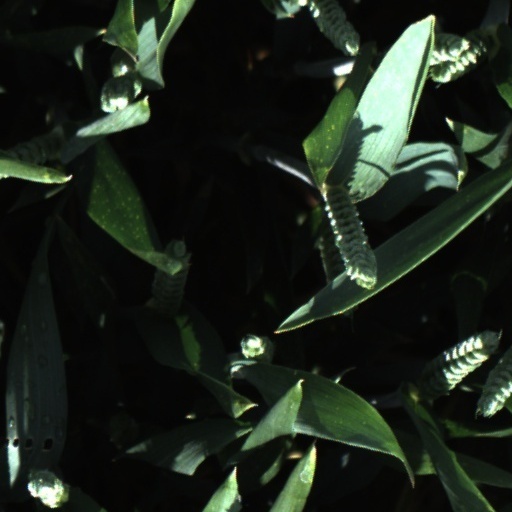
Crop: wheat